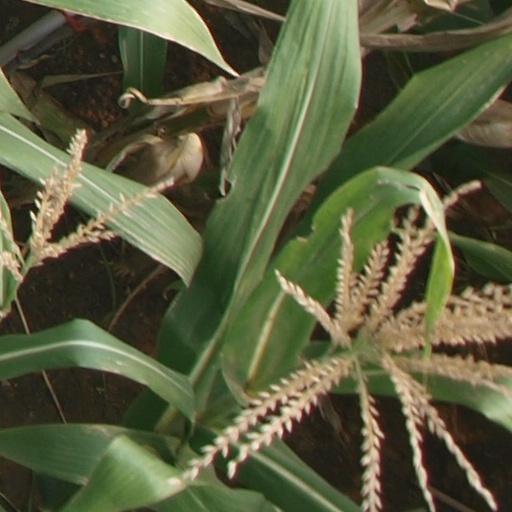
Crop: maize; corn